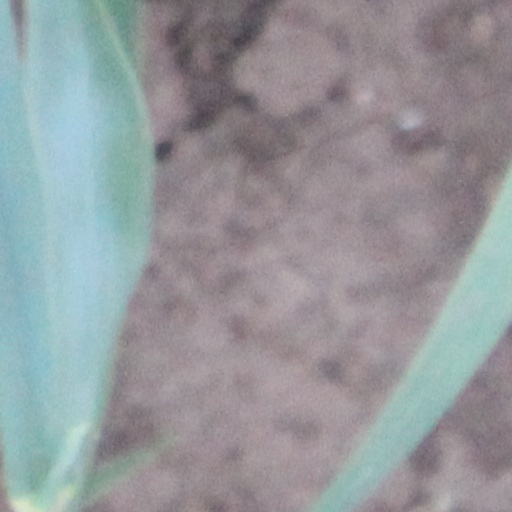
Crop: wheat